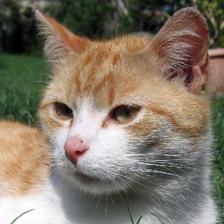
Label: animals